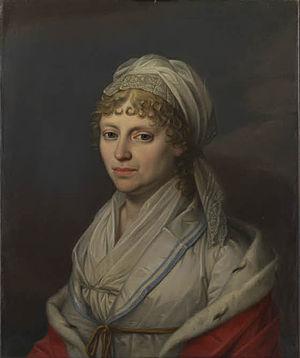
La princesse Wilhelmine - Louise Christine de Saxe-Meiningen, était une duchesse de Saxe-Meiningen par naissance et landgravine de Hesse-Philippsthal-Barchfeld par mariage.